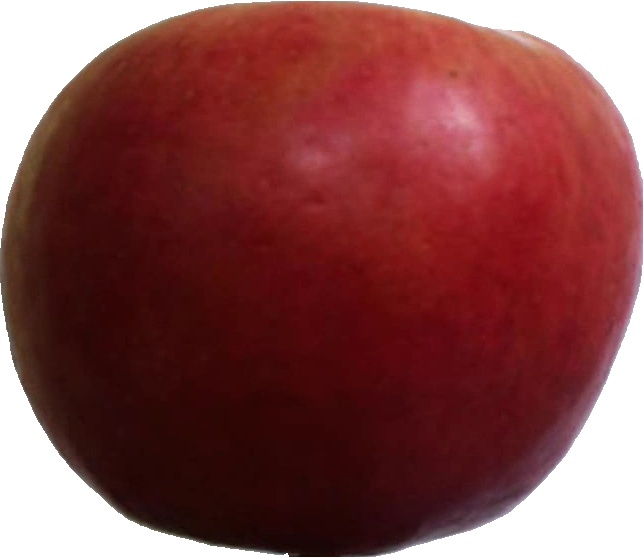
Label: apple_crimson_snow_1